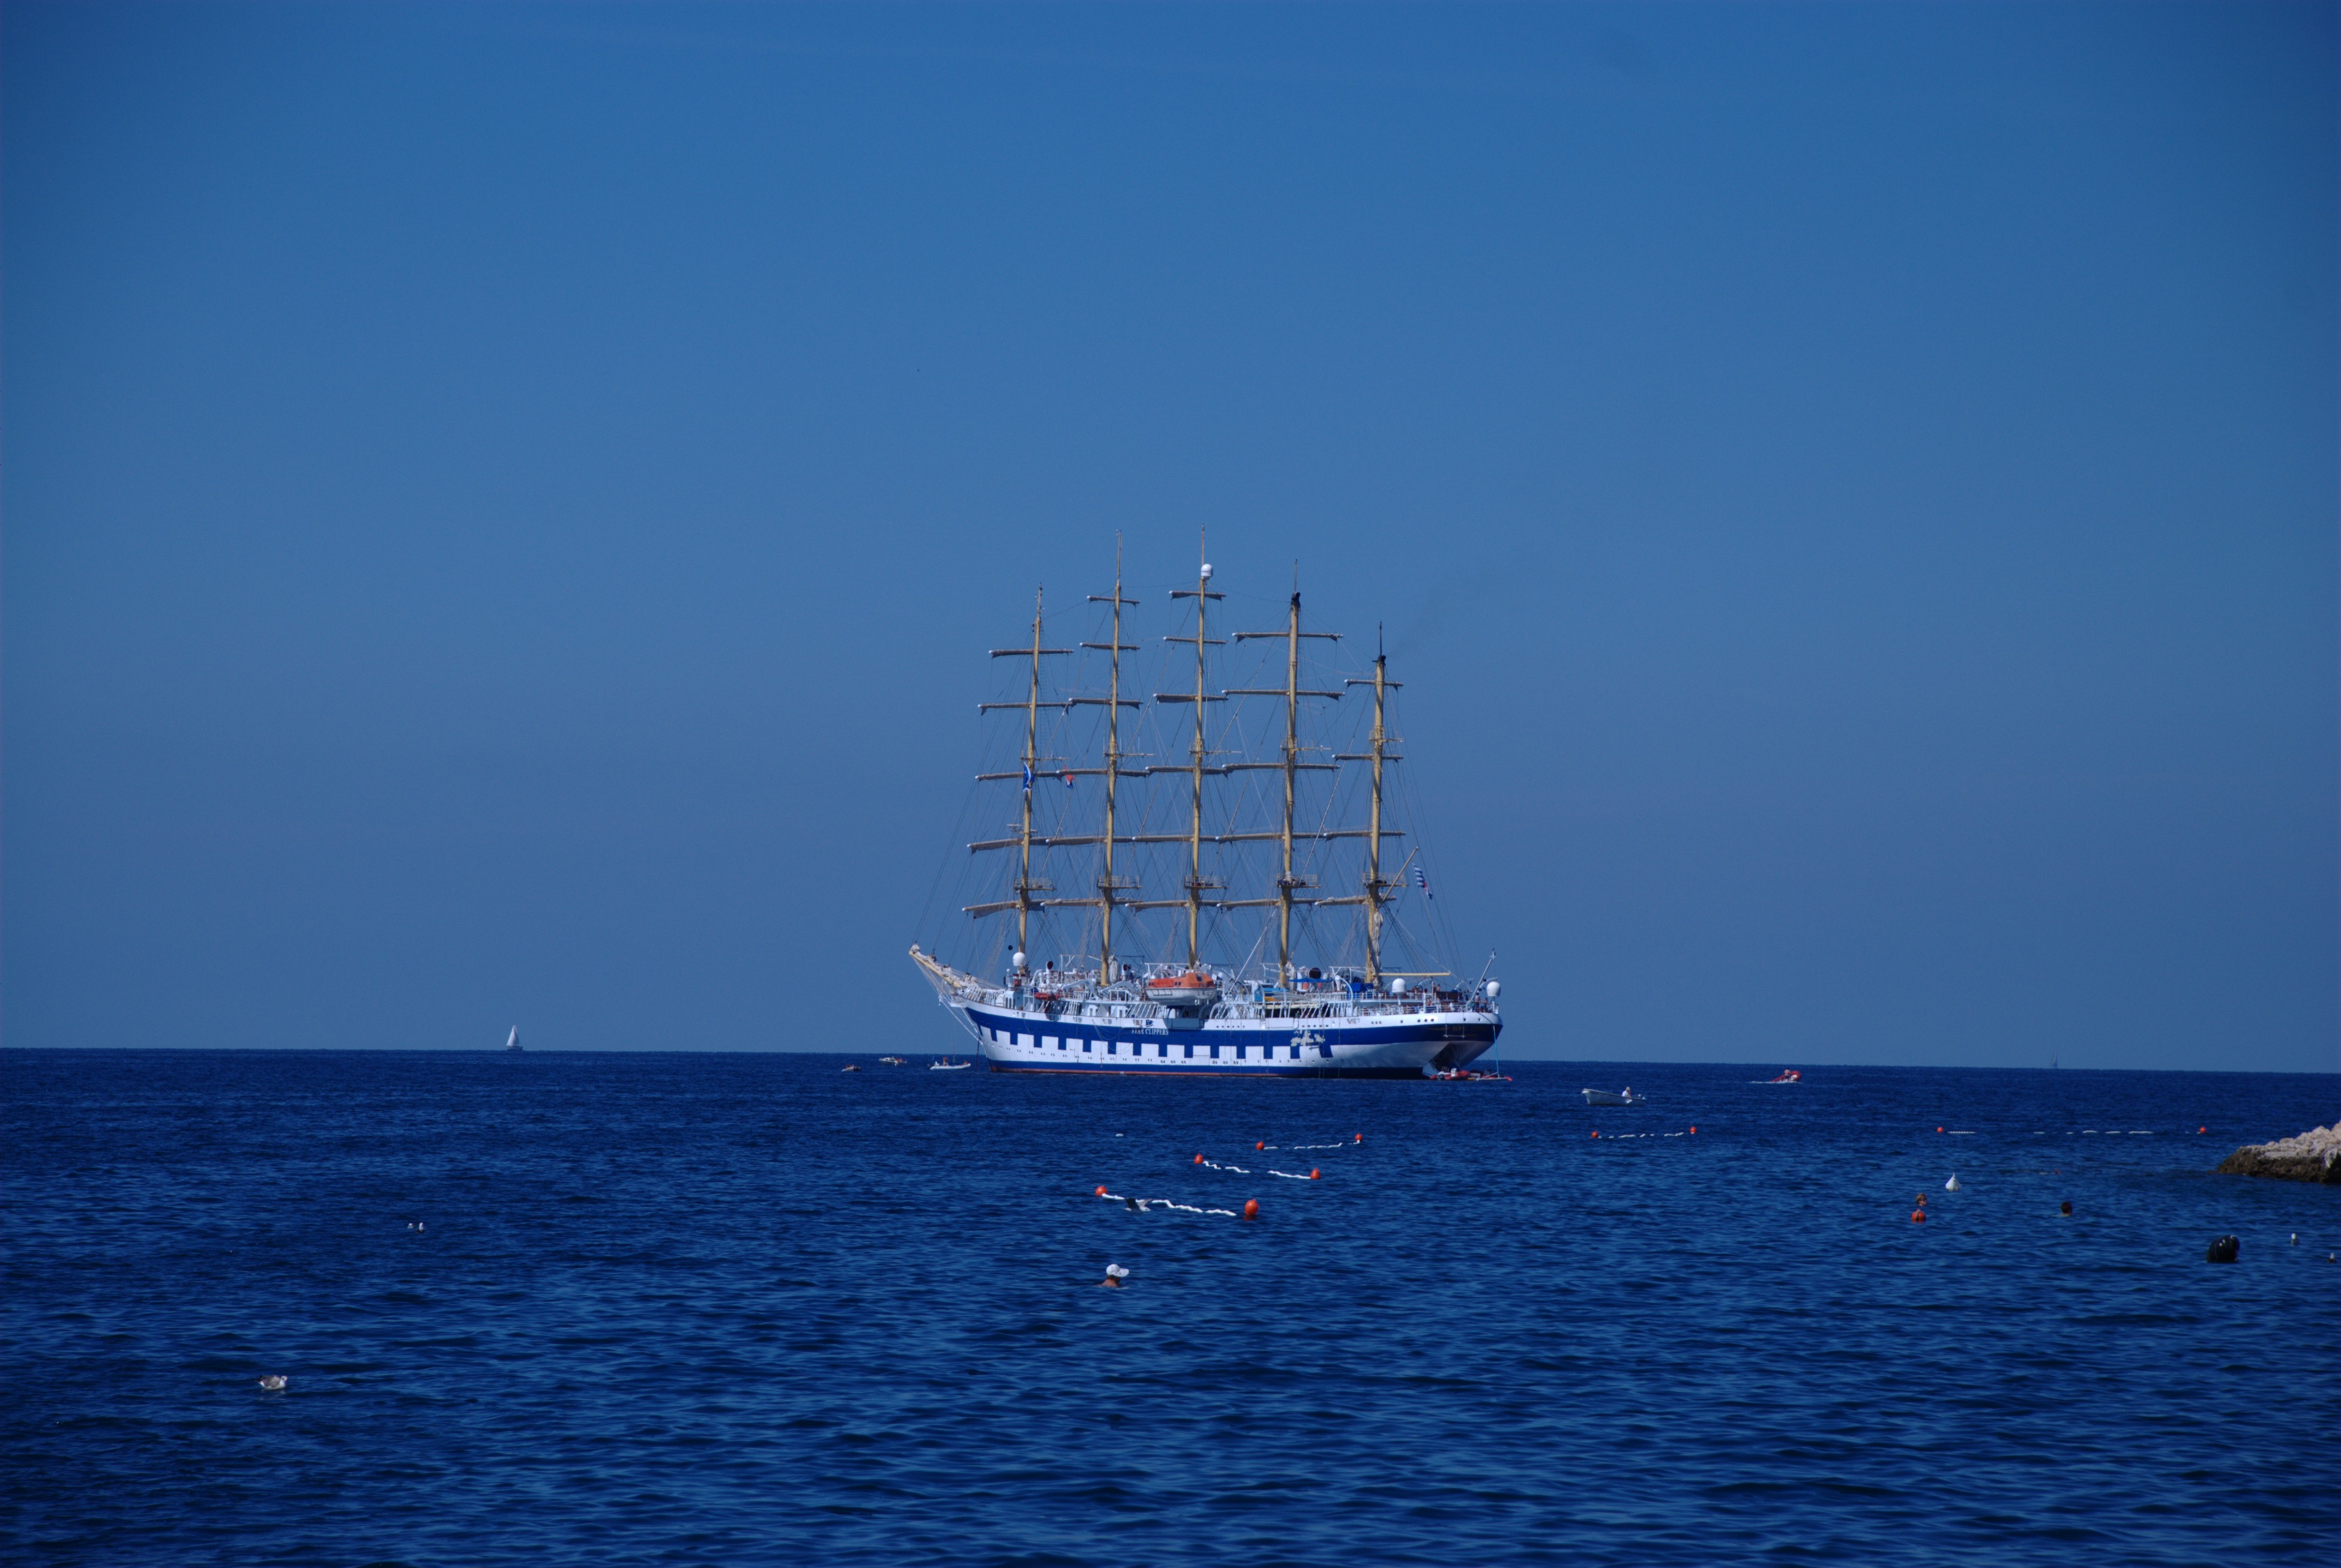
sea, ocean, horizon, boat, ship, vehicle, mast, bay, nikon, sail, abigfave, d80, watercraft, cruise ship, mywinners, adriatic, fabulous, nikond80, jadran, sailing ship, tall ship